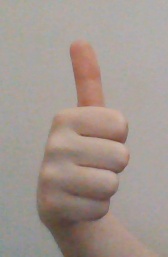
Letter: aleff